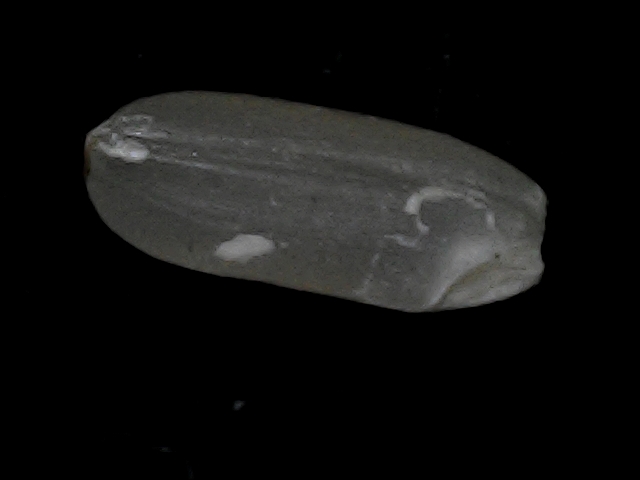
Rice variety: BD95